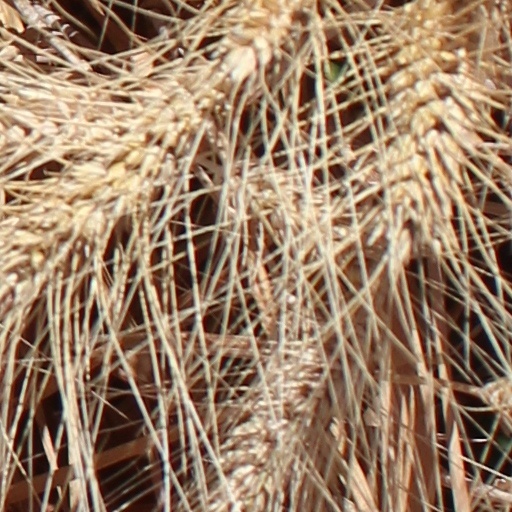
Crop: wheat